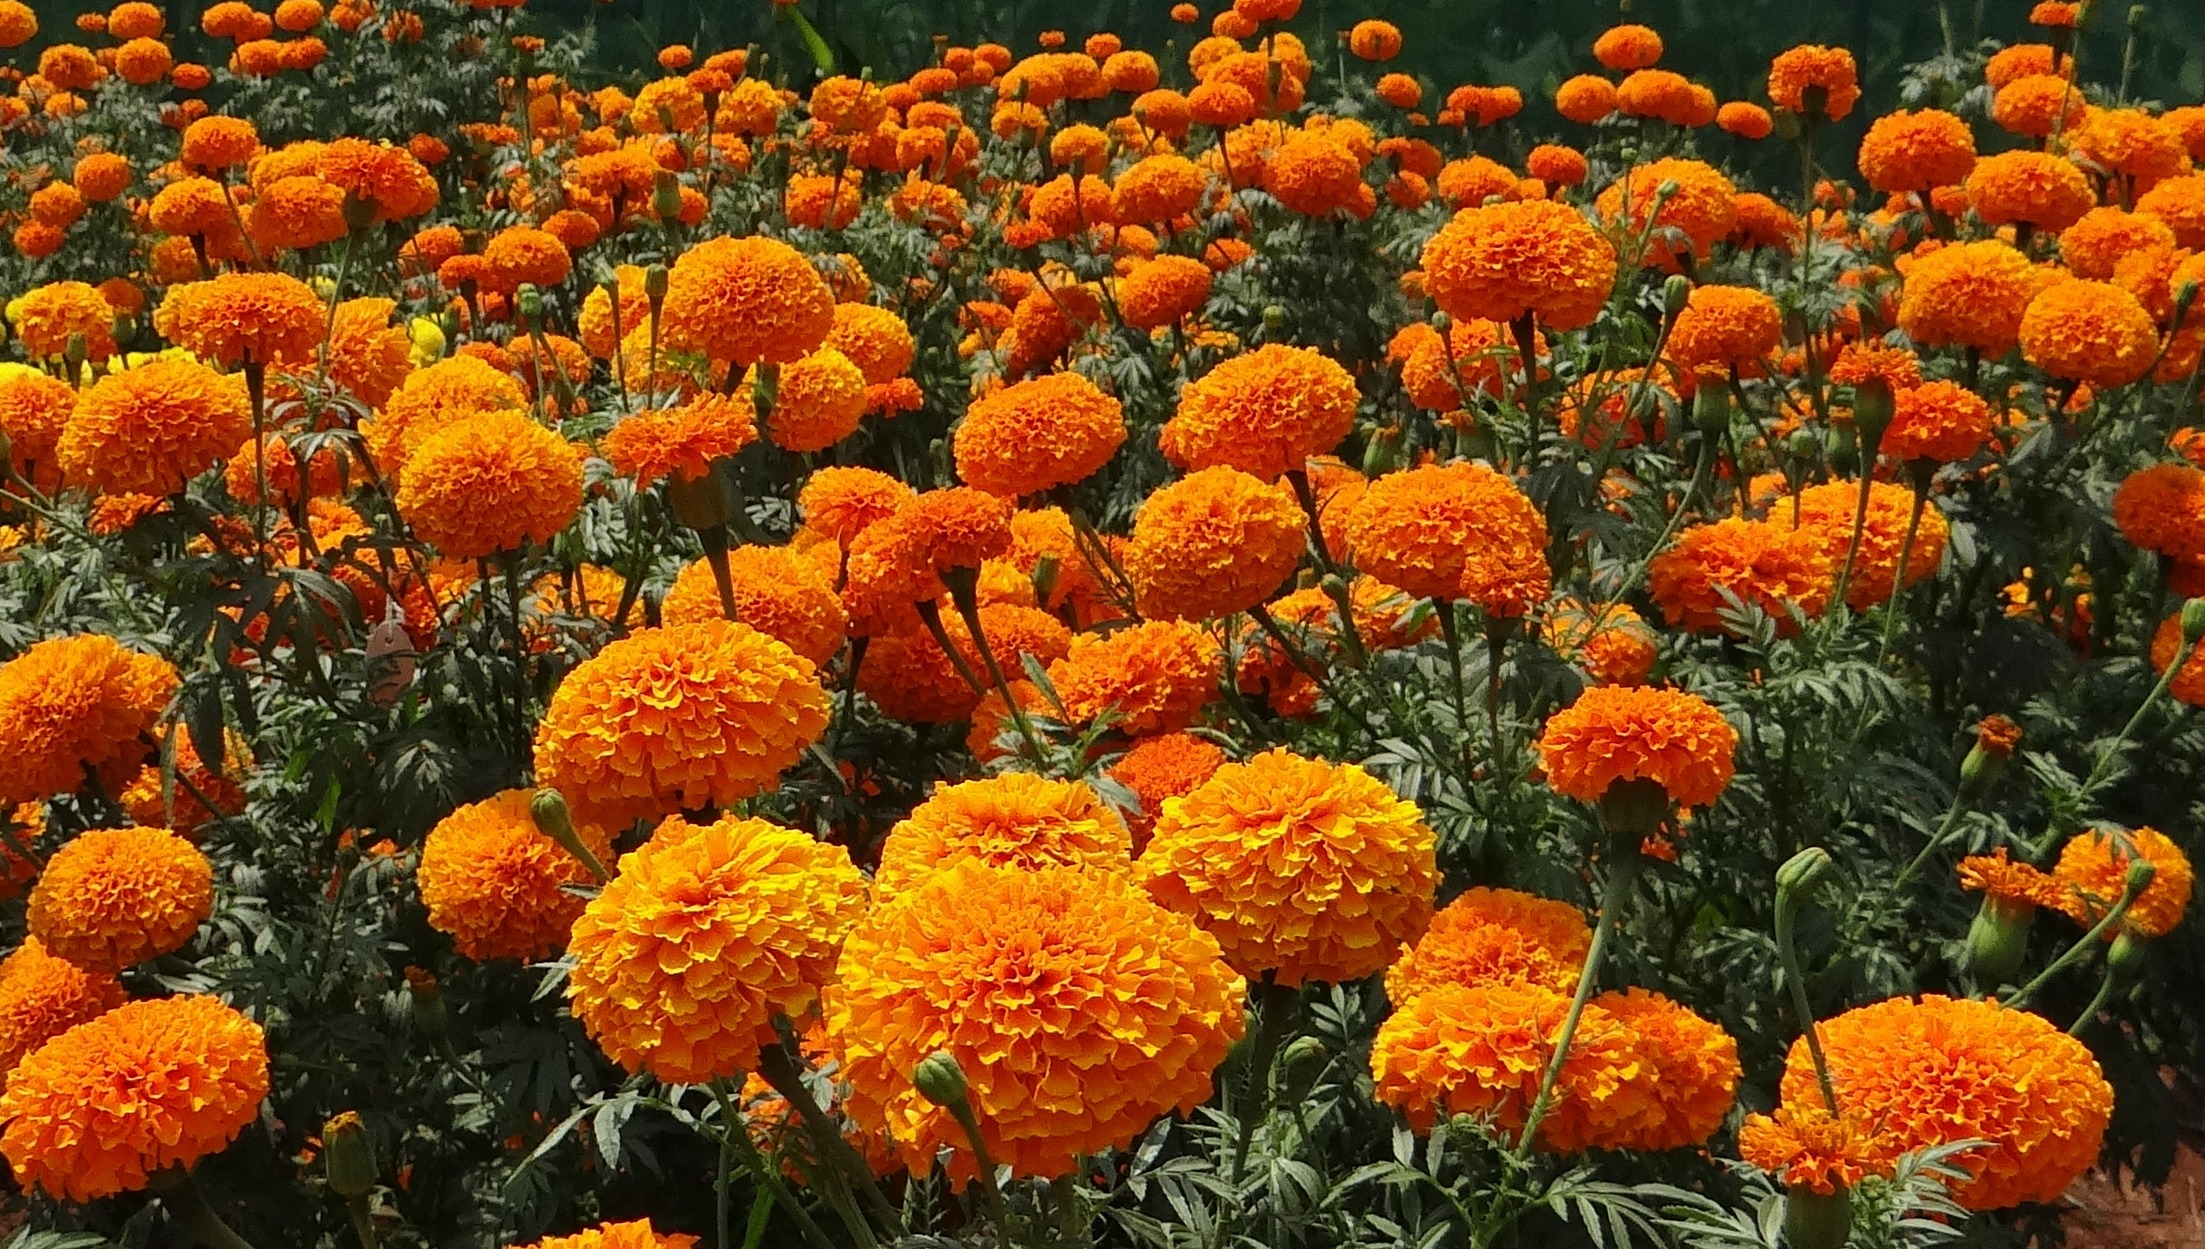
plant, flower, summer, orange, produce, color, botany, blooming, garden, flora, flowers, bright, growing, india, blooms, marigold, flowering plant, daisy family, calendula, annual plant, land plant, chrysanths